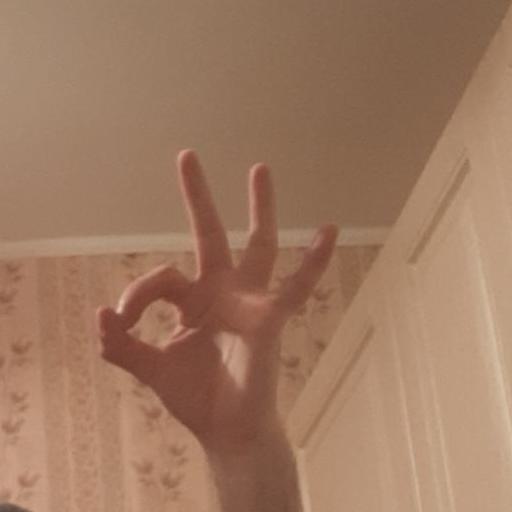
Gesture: ok